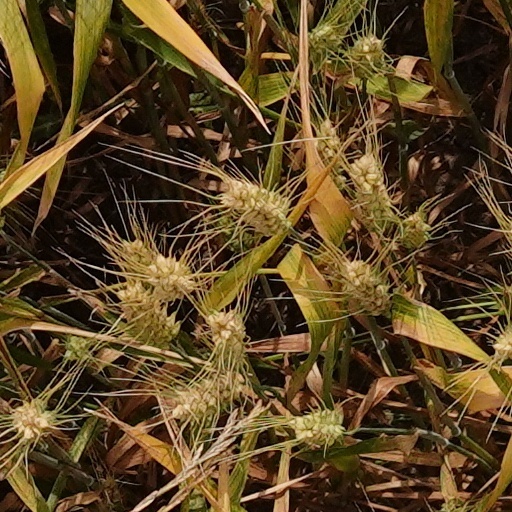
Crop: wheat